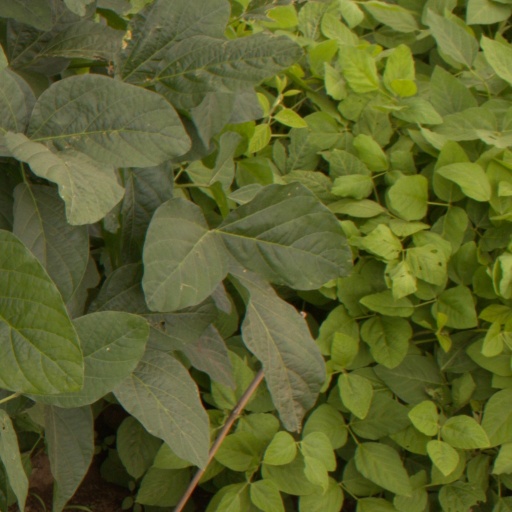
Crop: soybean